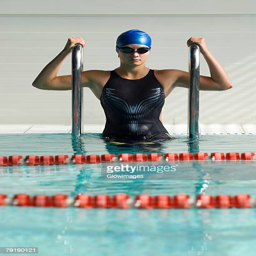
teenage girl standing in a swimming pool